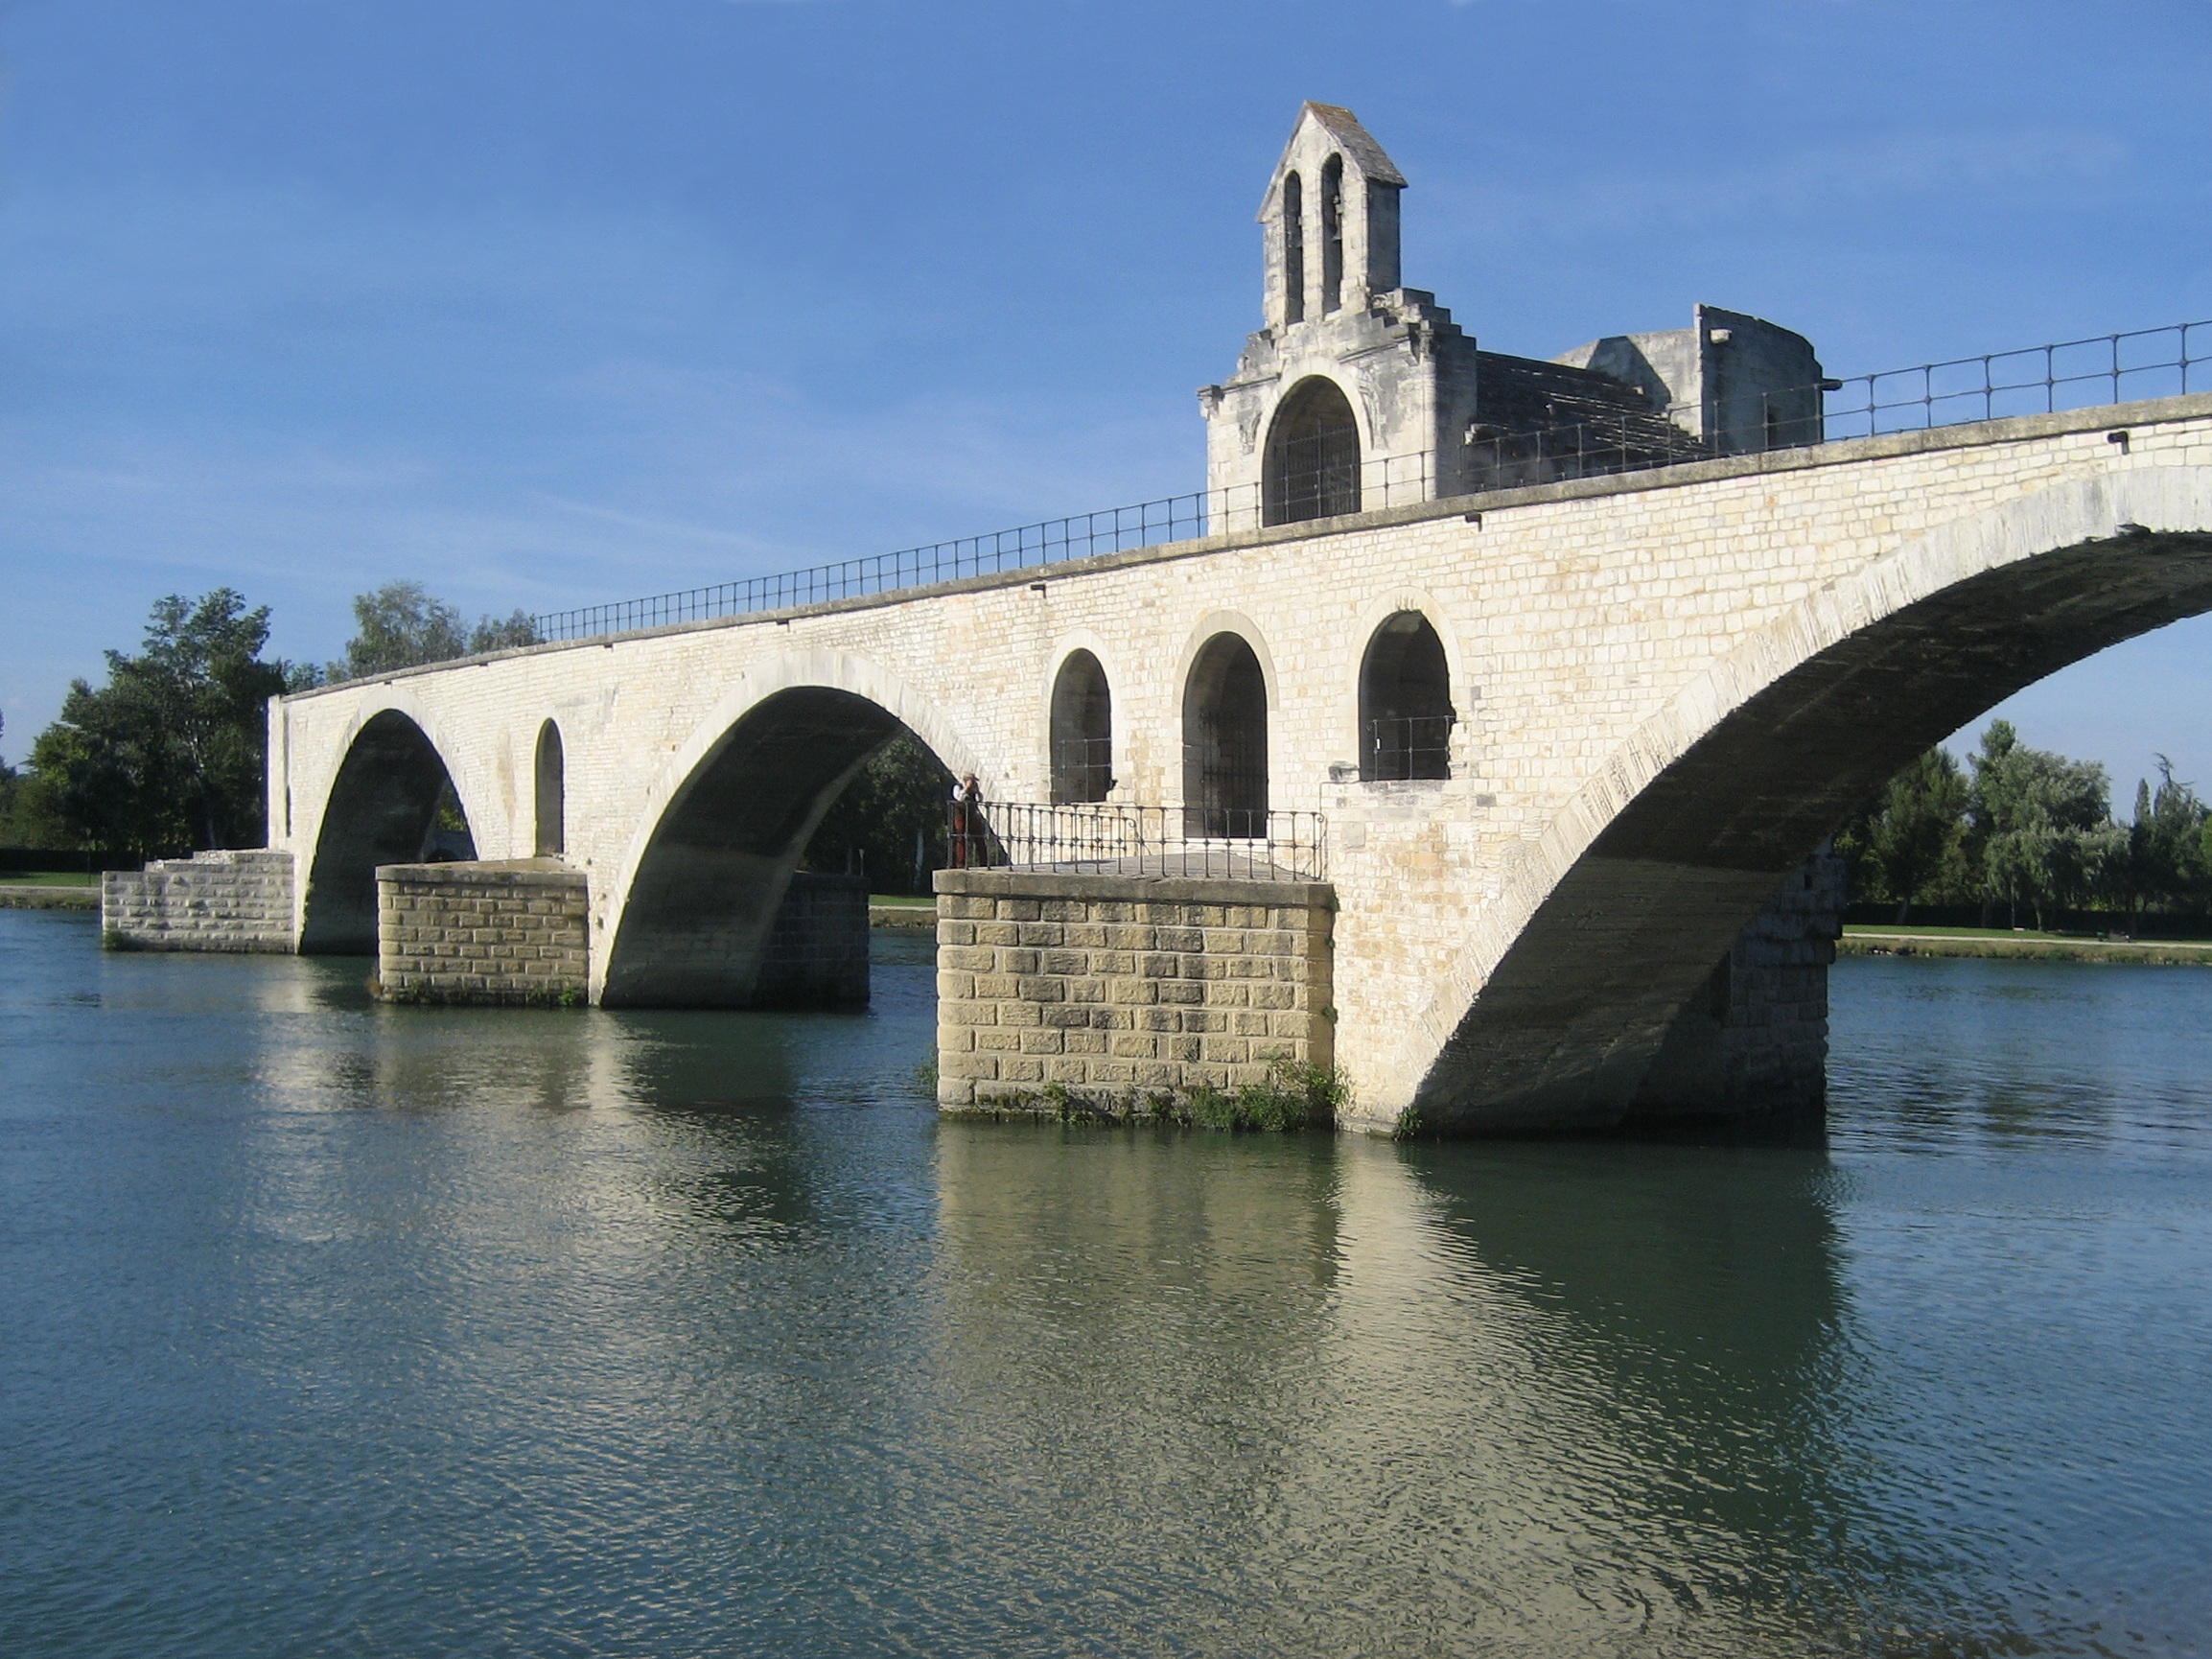
water, architecture, bridge, river, france, reflection, landmark, tourism, waterway, medieval, provence, avignon, vaucluse, aqueduct, arch bridge, rhone, pont d avignon, nonbuilding structure, saint b n zet